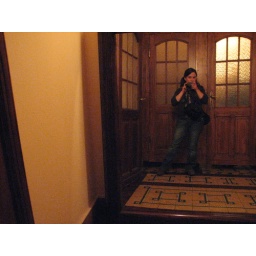
gigantic mirror in a berlin bathroom